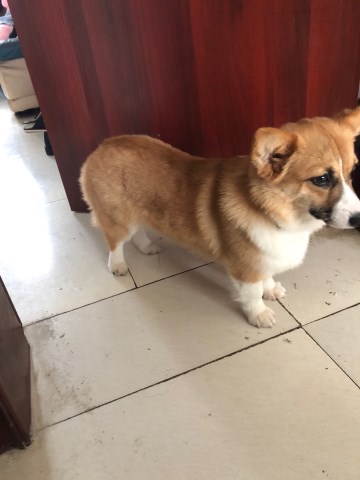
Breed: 2909-n000116-Cardigan